Describe the emotion expressed in this image:  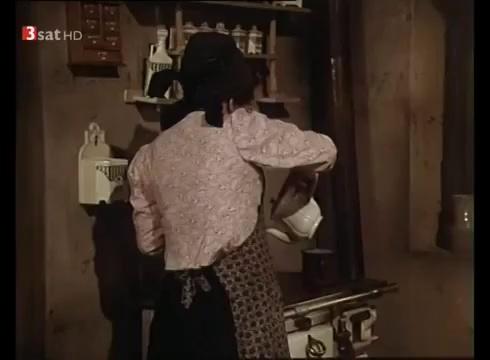
This person displays Suffering, valence and arousal with high intensity.